The Boys' Brigade in the United Kingdom and Republic of Ireland

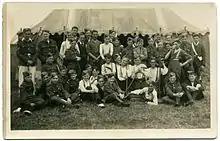
South London Boys' Brigade at summer camp, early 20th century

Since its inception, the uniform of The Boys' Brigade has undergone several remodellings, from a formal military-styled uniform to a modern much more casual variant.